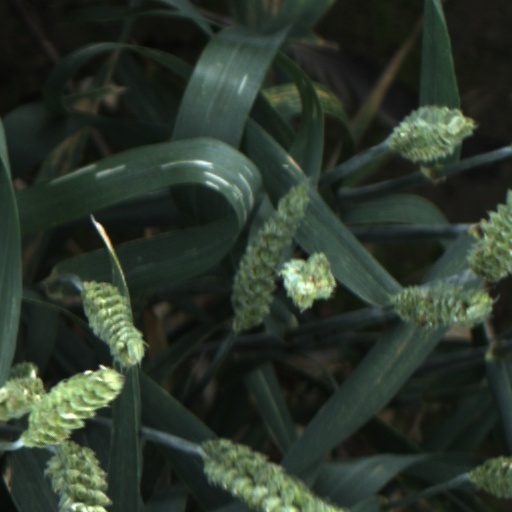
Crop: wheat